Hebrides

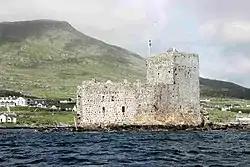
Kisimul Castle, the ancient seat of Clan MacNeil, Castlebay, Barra

As the Norse era drew to a close, the Norse-speaking princes were gradually replaced by Gaelic-speaking clan chiefs including the MacLeods of Lewis and Harris, Clan Donald and MacNeil of Barra. This transition did little to relieve the islands of internecine strife although by the early 14th century the MacDonald Lords of the Isles, based on Islay, were in theory these chiefs' feudal superiors and managed to exert some control.